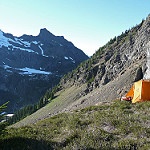
Scene: Outdoor